History of Birmingham

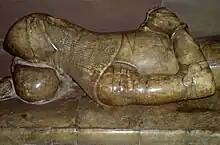
Fourteenth-century alabaster effigy of John de Birmingham in St Martin in the Bull Ring

The following period saw the new town expand rapidly in highly favourable economic circumstances. The Birmingham market was the earliest to be established on the Birmingham Plateau – an area which accounted for most of the doubling or tripling of the population of Warwickshire between 1086 and 1348 as population growth nationally encouraged the settlement and cultivation of previously marginal land. Surviving documents record the widespread enclosure of wasteland and clearance of woodland in King's Norton, Yardley, Perry Barr and Erdington during the 13th century, a period over which the cultivated area of the manor of Bordesley also increased twofold. Demand for agricultural trade was further fuelled by the increasing requirement for rents to be paid in cash rather than labour, leading tenant farmers to sell more of their produce. It would be almost a century before markets at Solihull, Halesowen and Sutton Coldfield provided the Birmingham market with any local competition, and by then the success of Birmingham itself provided the model, with tenure at Solihull explicitly being granted "according to the liberties and customs merchant of the market of Birmingham".